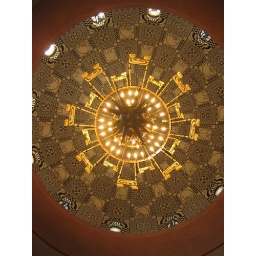
Ceiling of the elephant house in Budapest zoo